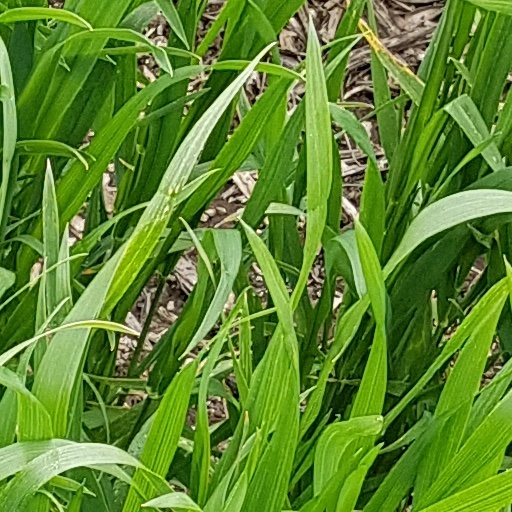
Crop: wheat